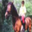
Label: horse